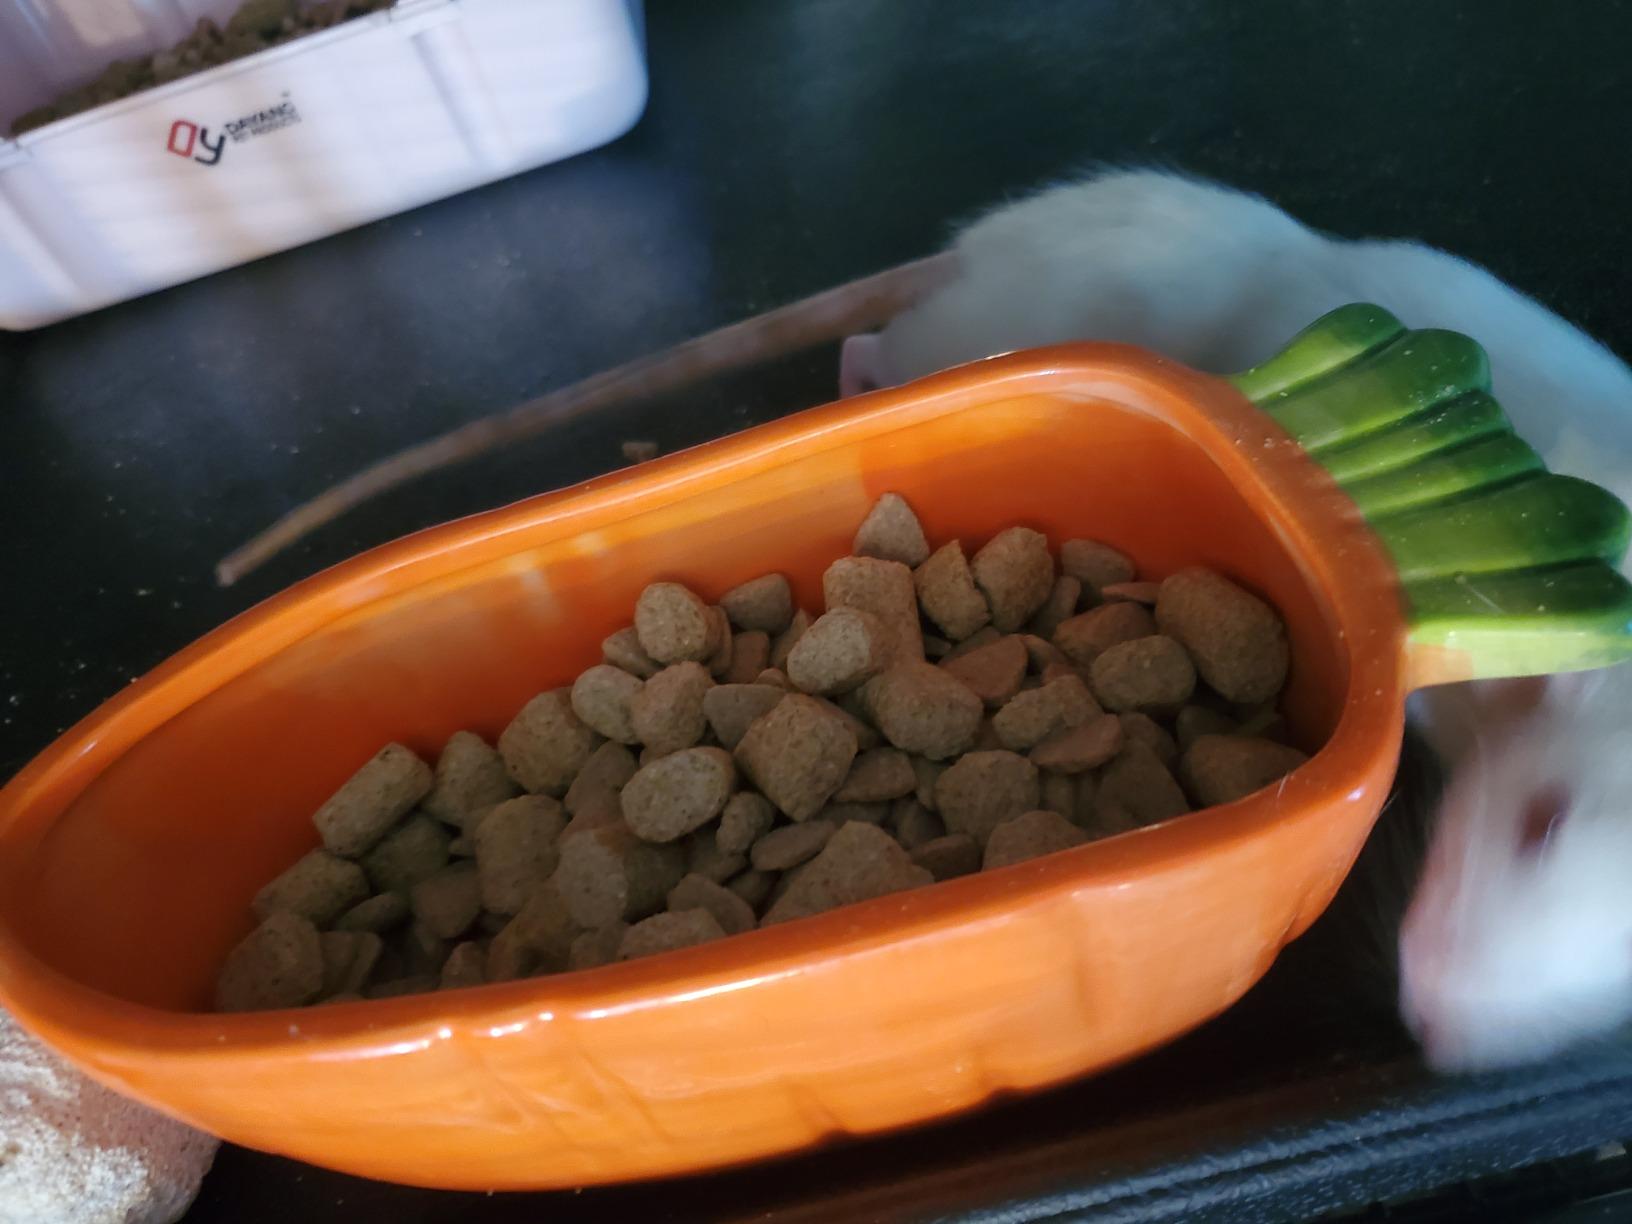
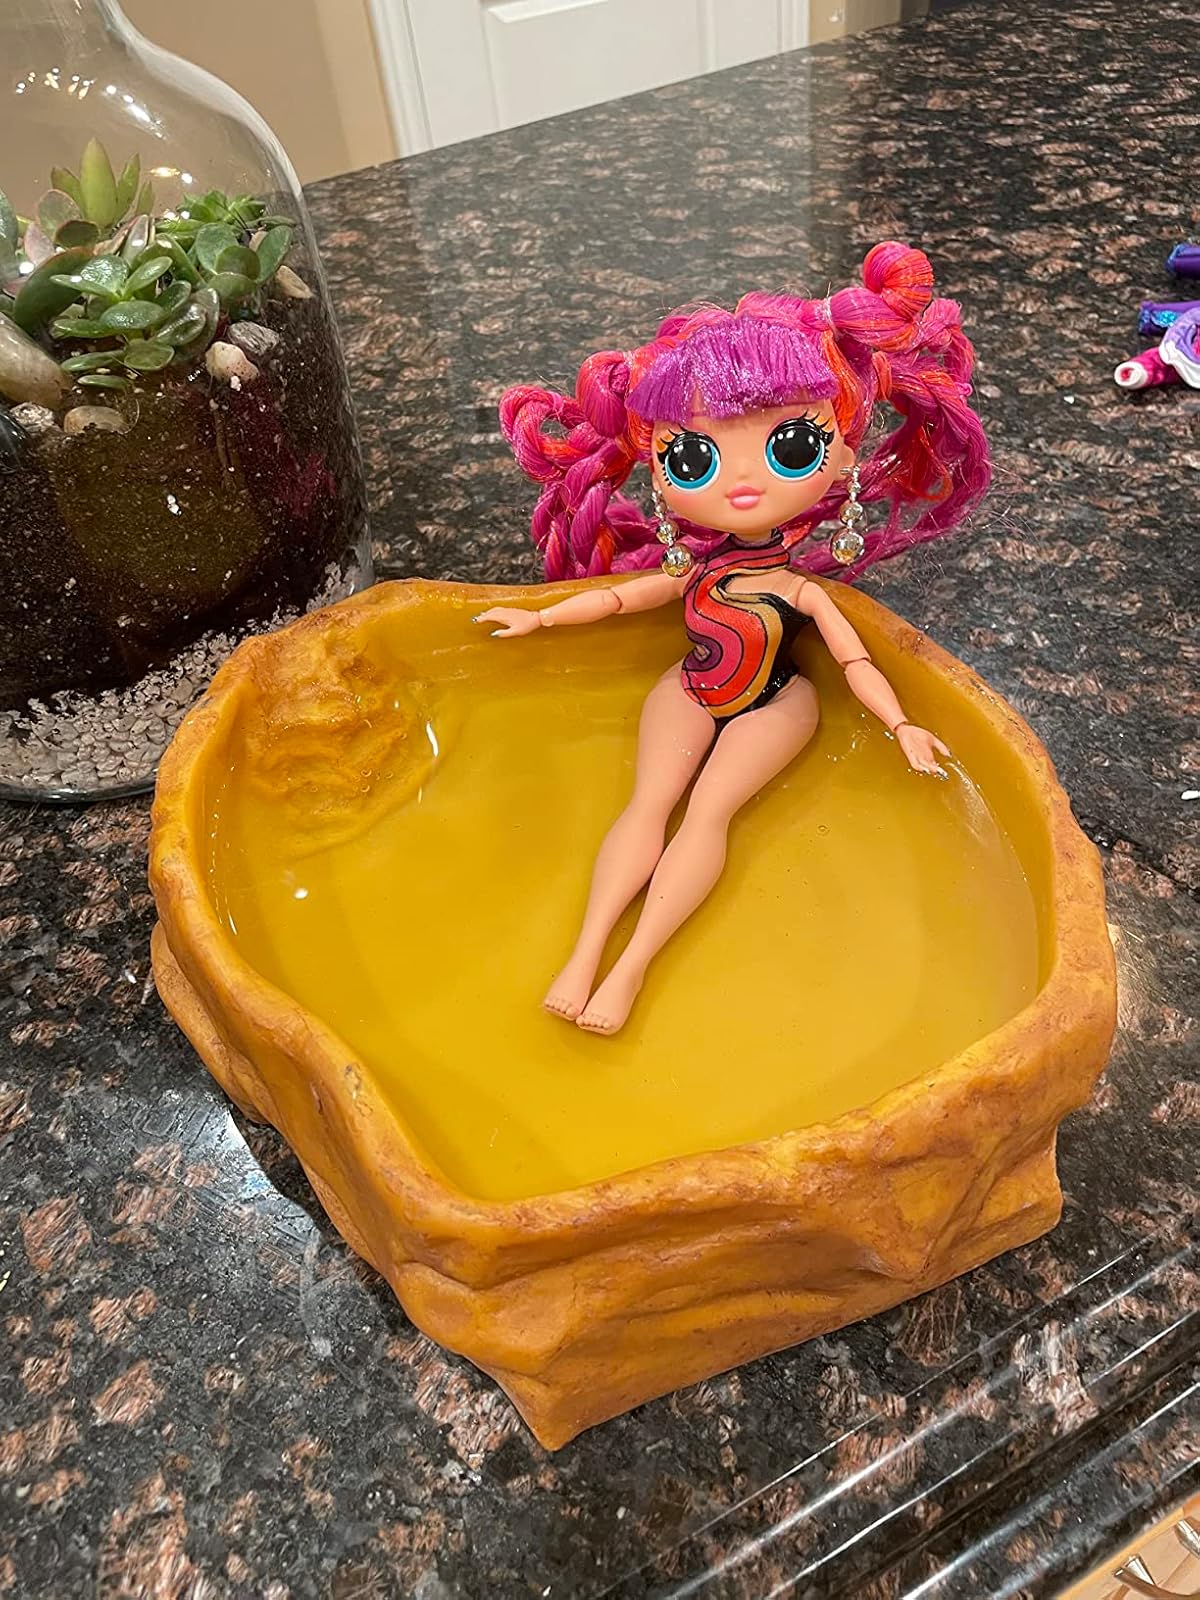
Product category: items_bowl
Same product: no